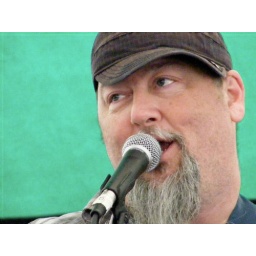
3-20-10 dog & duck 8 by chris saunders